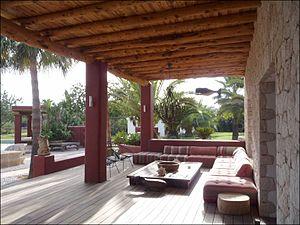
Une maison à Ibiza
Lena Pessoa est une designer brésilienne, née à Belo Horizonte.